Magnesia ad Sipylum

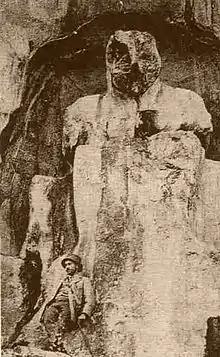
Early 20th century postcard image of the Hittite statue of the Mother Goddess Cybele in Mount Sipylus

There are two famous relics of antiquity. The first is the Niobe of Sipylus (Aglayan Kaya), a natural rock formation, on the lowest slopes of the mountains in the middle of town. The second is the Suratlu Tash, a colossal stone carving allegedly portraying Cybele, about 100 meters up the mountain about 6 km east of the town. This is a colossal seated image cut in a niche of the rock, of Hittite origin, and perhaps that called by Pausanias the very ancient statue of the Mother of the Gods, carved by Broteas, son of Tantalus, and sung by Homer. It can be seen by driving into a parking lot at a children's playground.